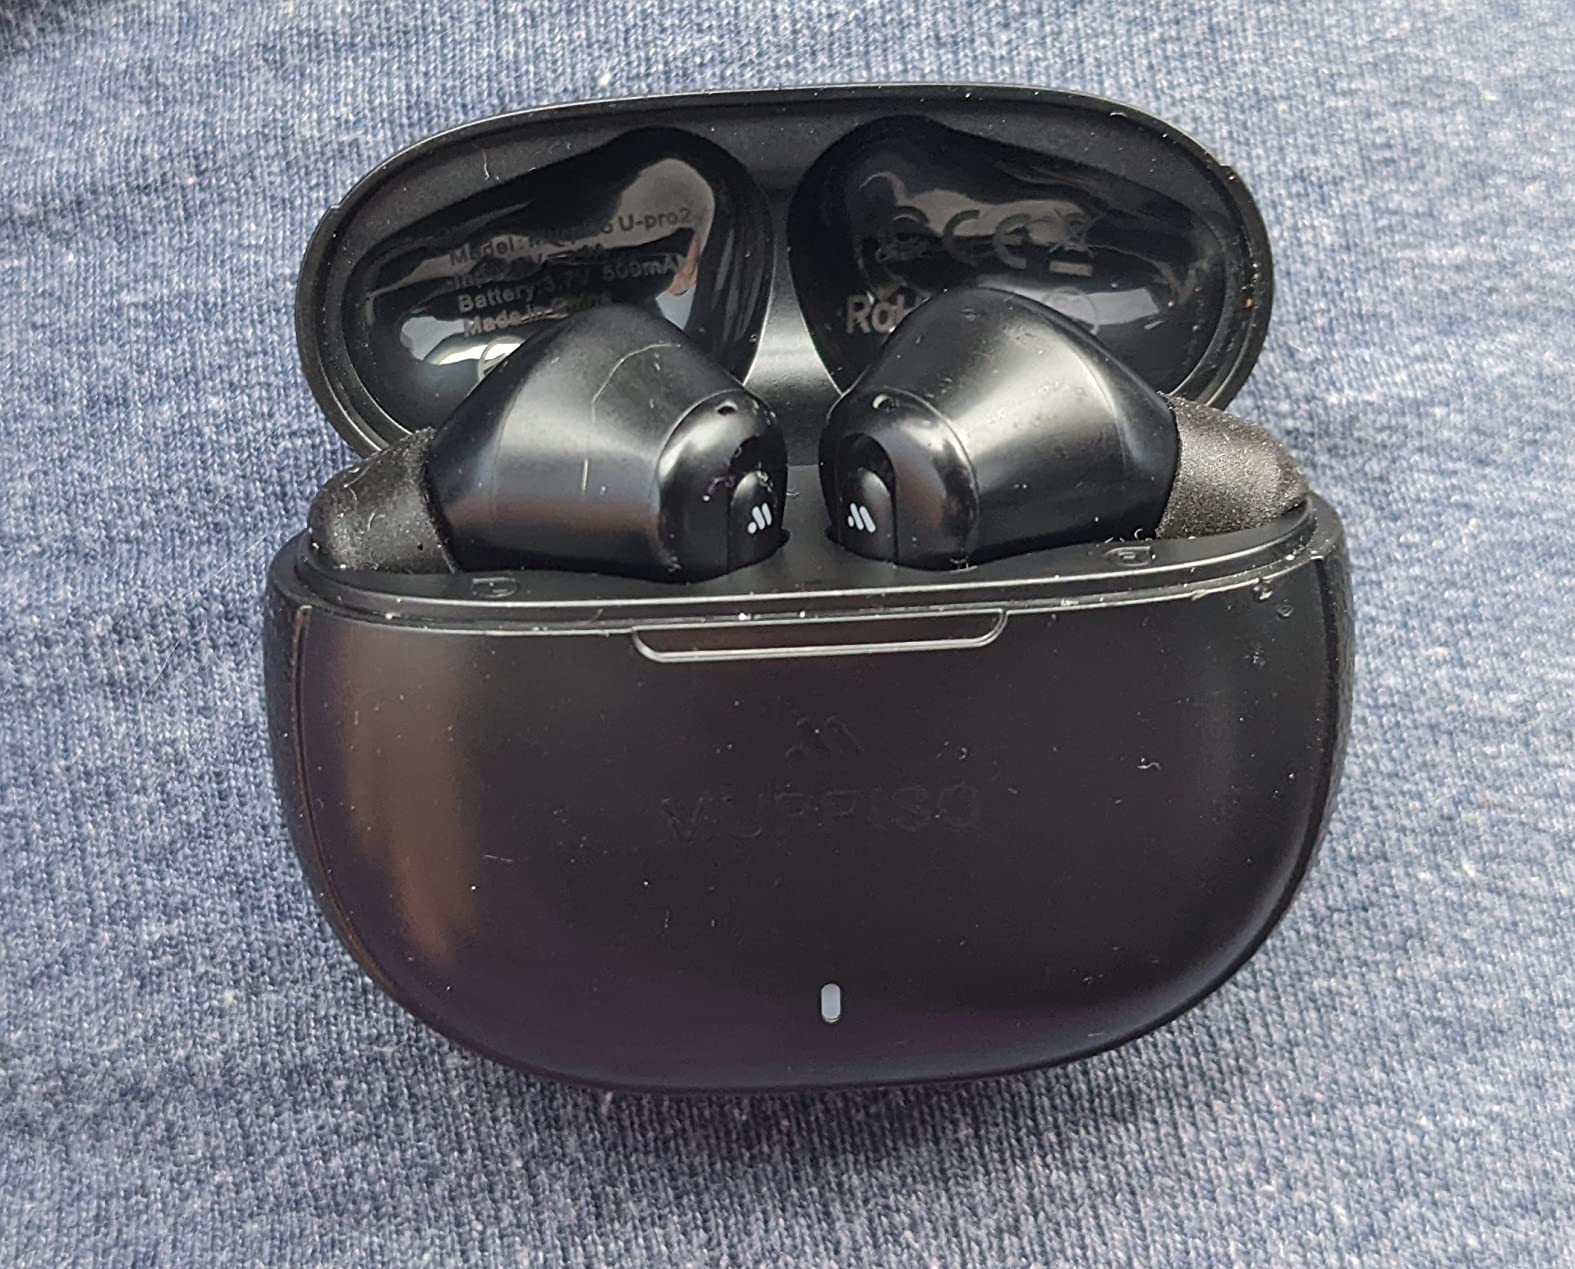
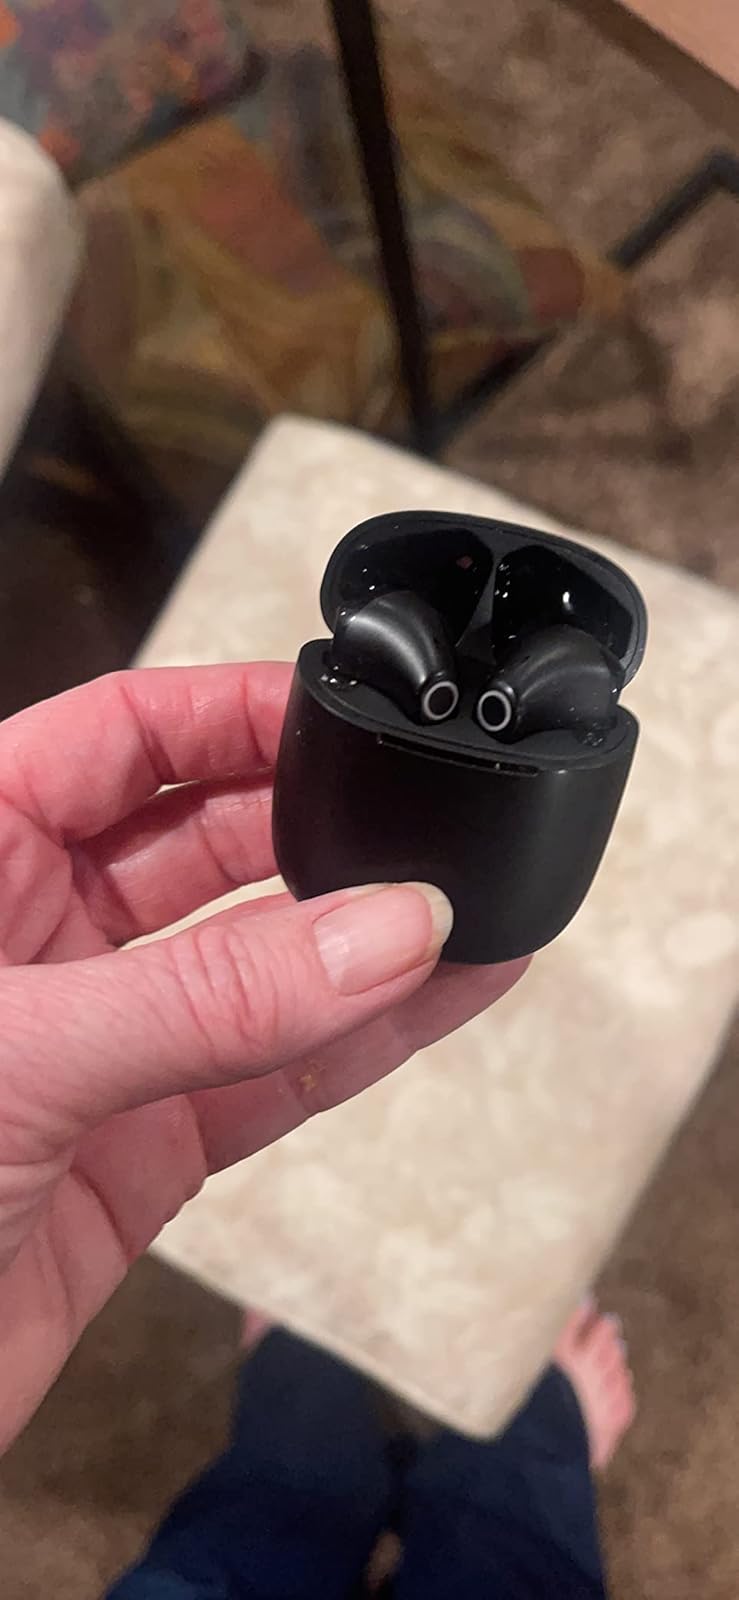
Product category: earbuds
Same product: no